George Monckton-Arundell, 7th Viscount Galway

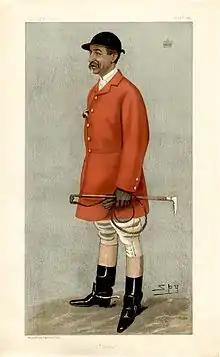

George Edmund Milnes Monckton-Arundell, 7th Viscount Galway, CB JP DL (18 November 1844 – 7 March 1931) was a British Conservative politician and courtier.